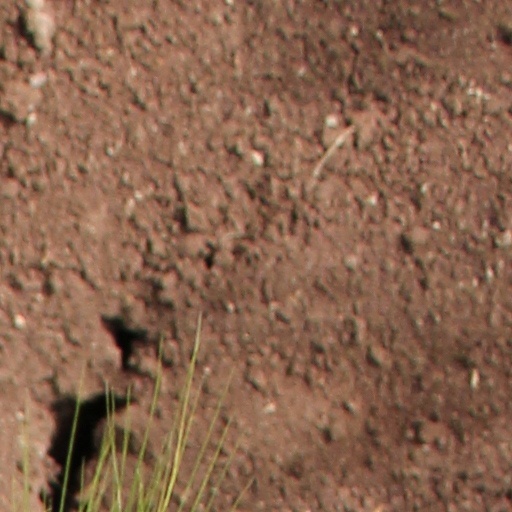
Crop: wheat